2020s in video games

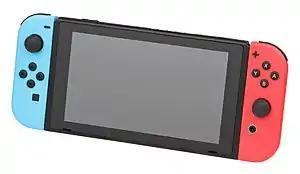
Nintendo Switch

The eighth generation of video game consoles, including the Nintendo Switch, PlayStation 4 and Xbox One, remain in widespread use. Cloud gaming services like Google Stadia and Amazon Luna are also part of the eighth generation. The Xbox One and Nintendo 3DS were both discontinued in 2020 with the Stadia also shutting down in 2023.